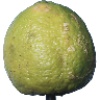
Label: Limes 1